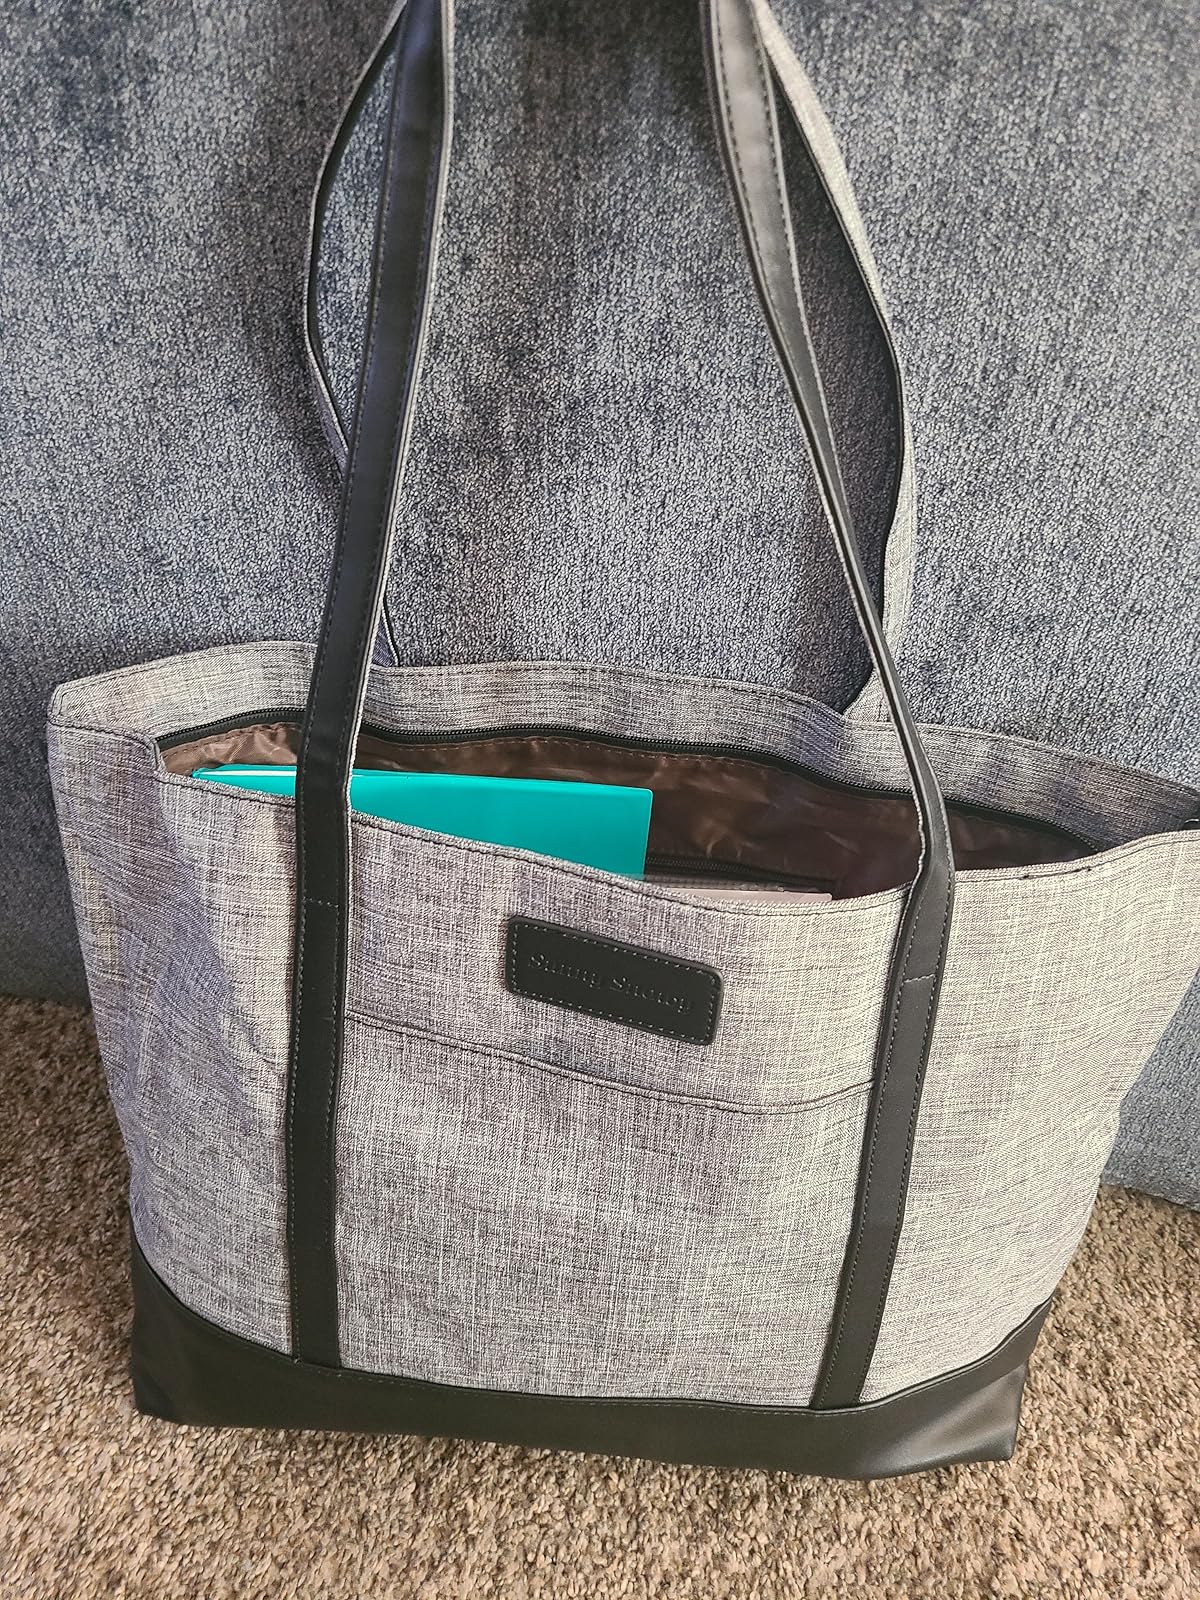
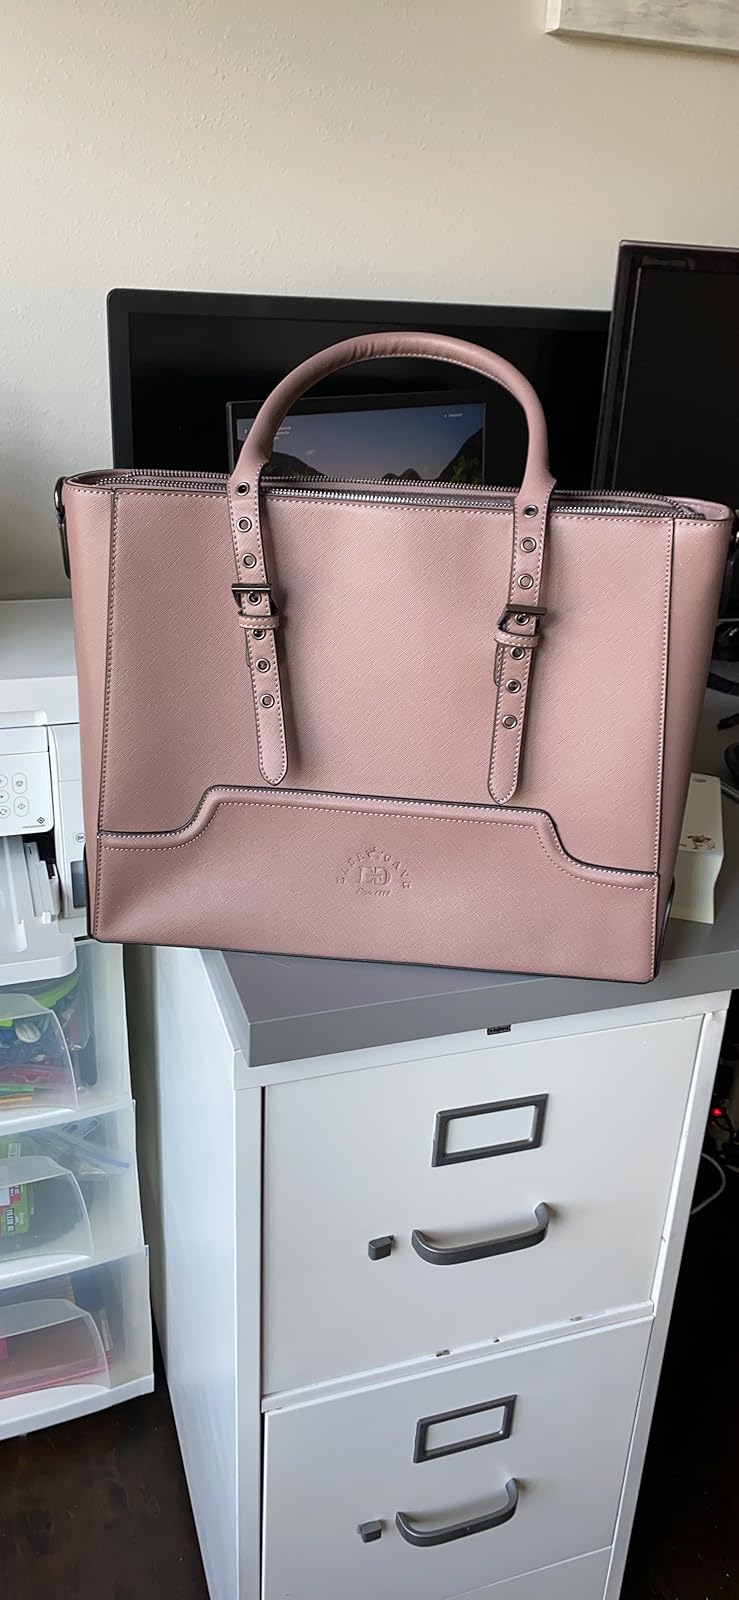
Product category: bag
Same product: no